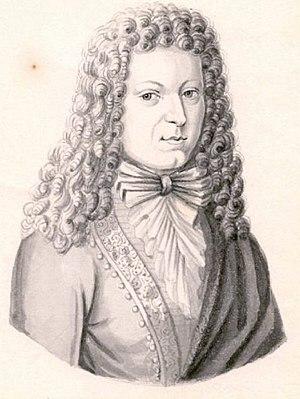
Le Thomaskantor est le nom donné au directeur artistique du chœur de l'église Saint-Thomas de Leipzig créé en 1212. Il est nommé par le conseil municipal de la ville de Leipzig en Allemagne et a pour responsabilité la direction des services hebdomadaires appelés motets, des services dominicaux et autres de l'église Saint-Thomas de Leipzig.
Tristis est anima mea est un motet sacré pour cinq voix, attribué à Johann Kuhnau, Thomaskantor à Leipzig. Le texte est le second répons de l'Office des Ténèbres pour le Vendredi Saint, un des textes en latin conservés dans la liturgie après que la ville s'est convertie au luthéranisme.
Johann Kuhnau est un musicien et compositeur saxon, né à Geising le 6 avril 1660 et mort à Leipzig le 5 juin 1722.